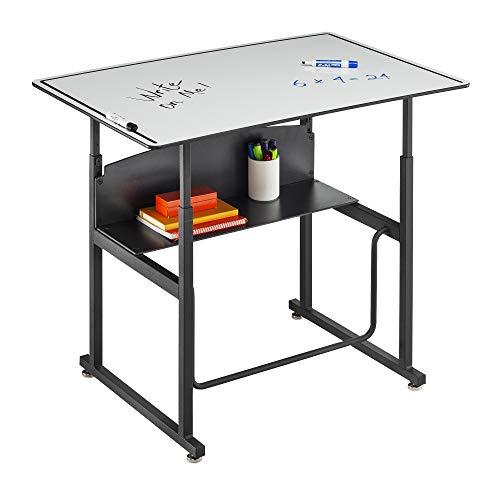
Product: Safco Alphabetter Desk, 36" x 24", Dry Erase
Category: Home & Kitchen | Furniture | Kids' Furniture | Desks & Desk Sets | Desks
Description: Safco AlphaBetter Adjustable-Height Desk gives students in grades 3-12 the opportunity to sit or stand during the school day and fidget without being a distraction to their classmates or teachers, while potentially improving their focus and concentration.
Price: $59.99
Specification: ASIN:B07G1DS5X3|ShippingWeight:77pounds(Viewshippingratesandpolicies)|DateFirstAvailable:July30,2018